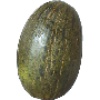
Label: melon_piel_de_sapo